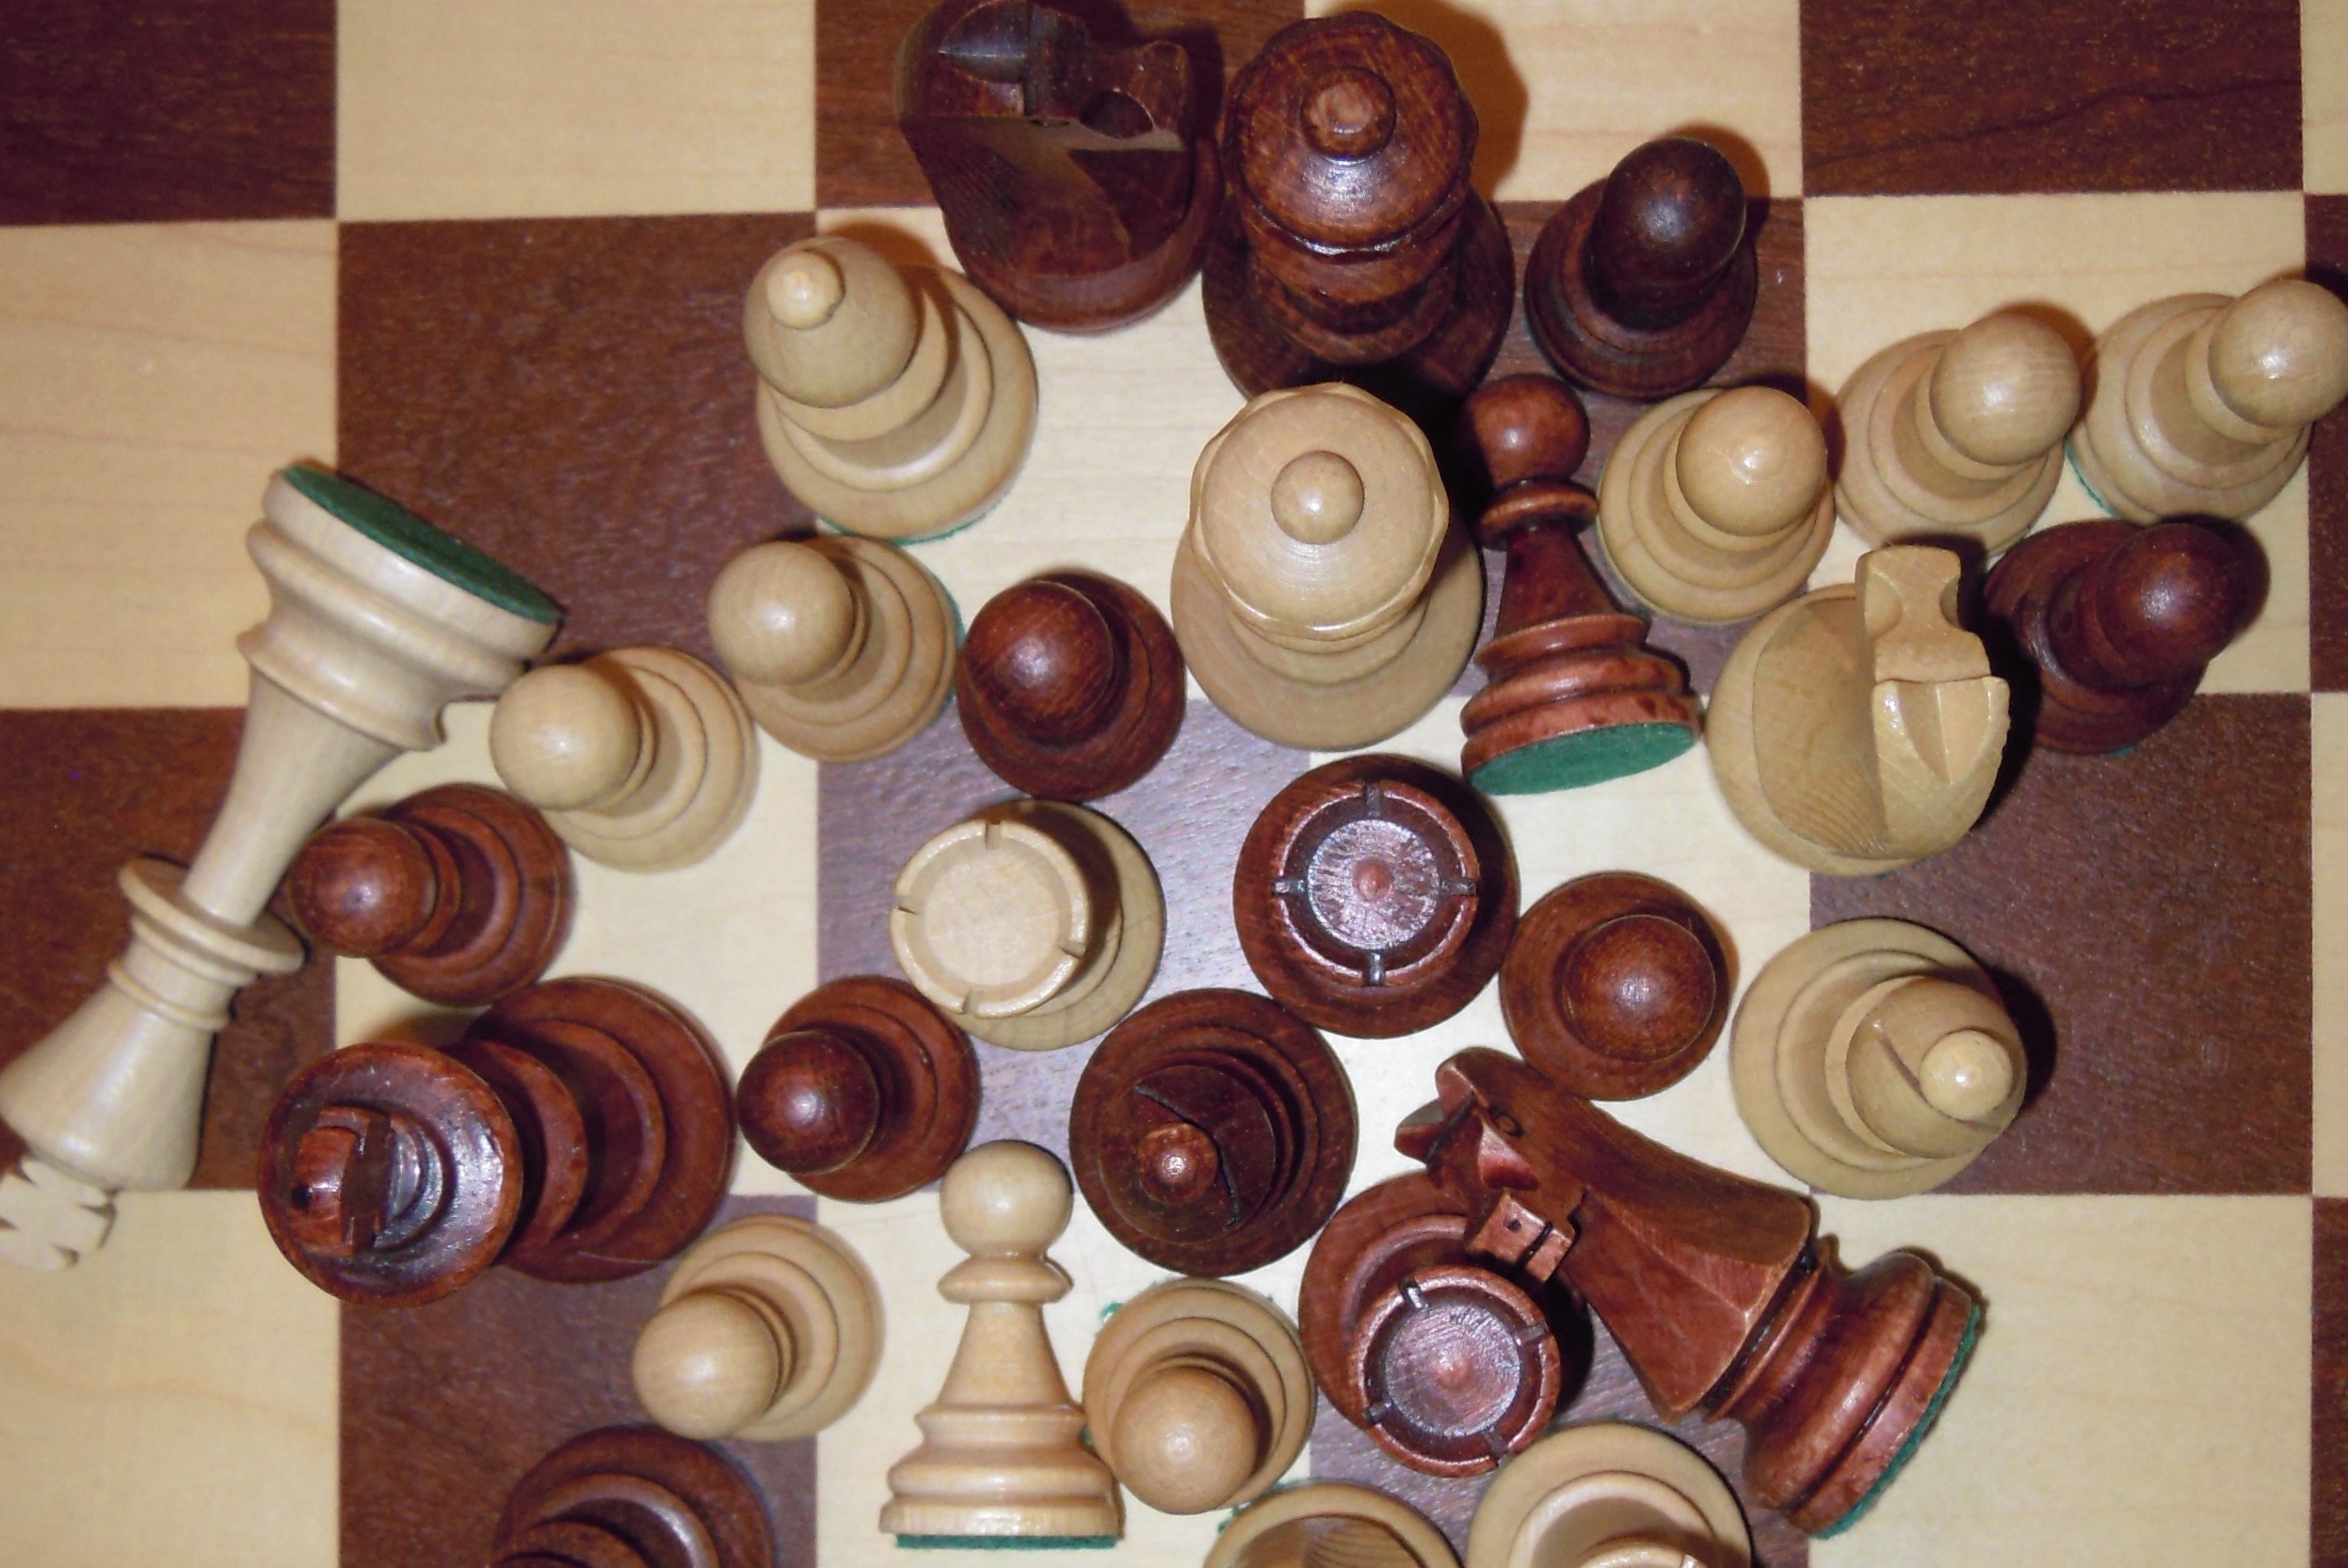
black and white, wood, white, play, food, ceramic, brown, black, lady, chocolate, dessert, art, king, chess, runners, carving, figures, farmers, chess board, chess pieces, playing field, springer, chess game